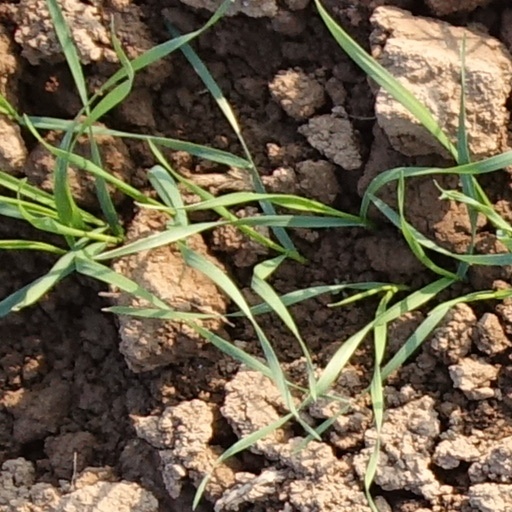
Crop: wheat